Federation of Rhodesia and Nyasaland

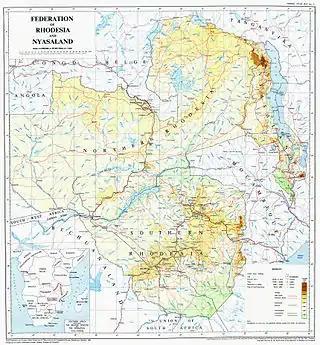
A map of the Federation, with the Southern Rhodesian capital of Salisbury doubled as the federal capital

It was commonly understood that Southern Rhodesia would be the dominant territory in the federation economically, electorally, and militarily. How much so defined much of the lengthy constitutional negotiations and modifications that followed. African political opposition and nationalist aspirations, for the time, were moot.